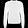
Label: Pullover